Nintendo

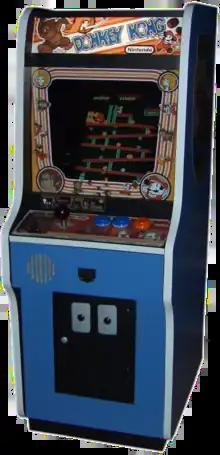
"Donkey Kong" miniature arcade cabinet

Nintendo entered the arcade video game market with "Sheriff" and "Radar Scope", released in Japan in 1979 and 1980 respectively. "Sheriff", also known as "Bandido" in some regions, marked the first original video game made by Nintendo, and was published by Sega and developed by Genyo Takeda and Shigeru Miyamoto. "Radar Scope" rivaled "Galaxian" in Japanese arcades but failed to find an audience overseas and created a financial crisis for the company. To try to find a more successful game, they put Miyamoto in charge of their next arcade game design, leading to the release of "Donkey Kong" in 1981, one of the first platform video games that allowed the player character to jump. The character Jumpman would later become Mario and Nintendo's official mascot. Mario was named after Mario Segale, the landlord of Nintendo's offices in Tukwila, Washington. "Donkey Kong" was a financial success for Nintendo both in Japan and overseas, and led Coleco to fight Atari for licensing rights for porting to home consoles and personal computers.